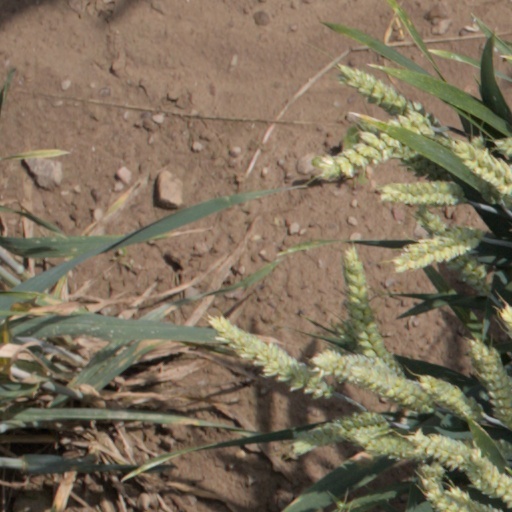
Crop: wheat